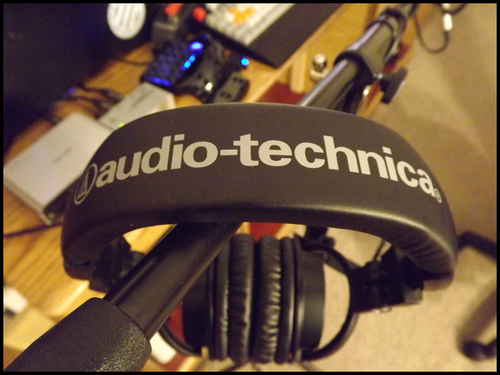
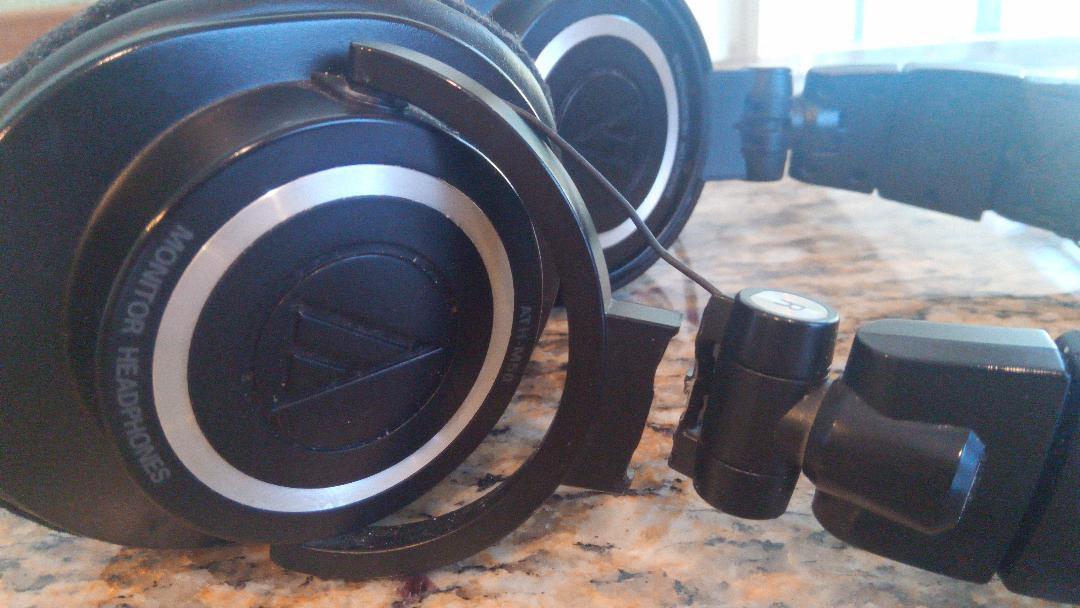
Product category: headphones
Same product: yes